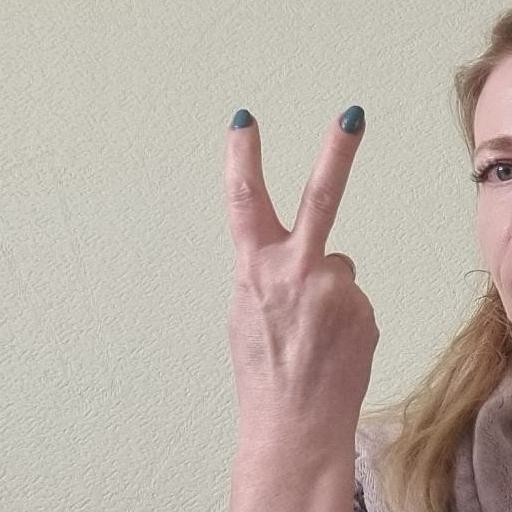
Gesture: peace_inverted